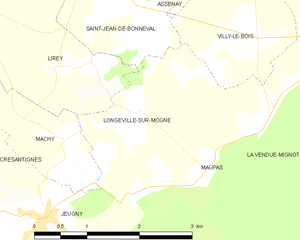
Carte des communes françaises: Longeville-sur-Mogne